Eremophila georgei

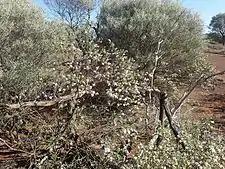
"E. georgei" growing near Malcolm Dam, Leonora

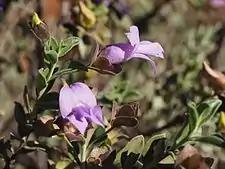
"E. georgei" flower side view

"Eremophila georgei" was first formally described by Ludwig Diels in 1905 and the description was published in "Botanische Jahrbücher für Systematik, Pflanzengeschichte und Pflanzengeographie". The specific epithet ("georgei") honours William George, a mine manager on the Mount Margaret goldfields, who collected the type specimen in 1902.